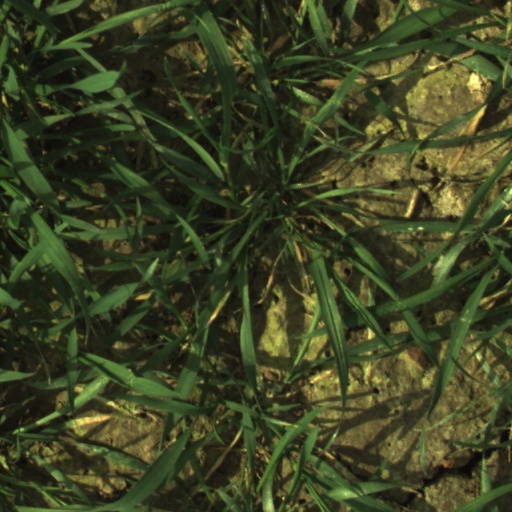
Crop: wheat